Clifton, Louisville

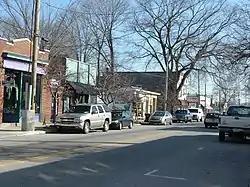
Frankfort Ave in Clifton

Clifton is a neighborhood east of downtown Louisville, Kentucky USA. Clifton was named because of its hilly location on the Ohio River valley escarpment. Clifton is bounded by I-64, N Ewing Ave, Brownsboro Road, and Mellwood Ave.